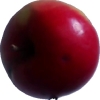
Label: Apple 11